Rory Skinner

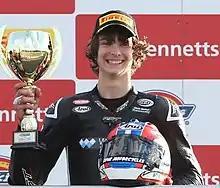
Skinner at Donington Park on 6 October 2019

Rory Skinner (born 27 September 2001) is a British motorcycle racer from Perth, Scotland, competing in the 2024 British Superbike Championship with TAS Racing. He is best known for winning the 2020 British Supersport Championship. Skinner had a broken 2024 season, suffering crash injuries in May and again in July.